Illinois Route 53

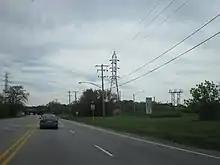
IL 53 and IL 7 southbound

Near Lewis University, IL 7 separates from IL 53. The route passes by Romeoville before interchanging I-55 in Bolingbrook. IL Lisle, the route interchanges US 34 before meeting I-88. It then intersects IL 56 and IL 38 before passing under and running parallel with I-355. West of Addison, it intersects US 20 before passing under I-355 again. Then, it runs parallel with I-290 and intersects IL 19. At Biesterfield Road, the highway then runs concurrently with I-290, intersecting IL 72 and passing over IL 58 before reaching the northern terminus of I-290 at I-90. From there, IL 53 remains as a freeway heading north. It interchanges IL 62, US 14, and US 12 in Palatine. The northeast Palatine stretch that goes through the Rand (US 12) and Dundee (IL 68) interchanges is considered to be one of the country's deadliest interchanges in traffic accidents. IL 53 follows Dundee (IL 68) west to Rand (US 12), and then Rand west to North Hicks Road. It then continues north on Hicks until it reaches its northern terminus at IL 83.